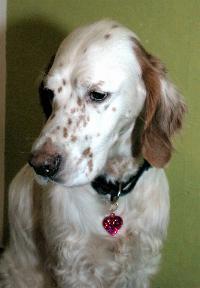
English_setter